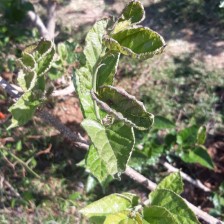
Variety: ChiangMai60